Hawker Sea Fury

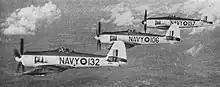
Sea Fury FB.11 fighters of the Royal Canadian Navy

The Sea Fury is a navalised aircraft, capable of operating from the aircraft carriers of the Royal Navy. It was heavily based on preceding Hawker fighter aircraft, particularly the Tempest; features such as the semi-elliptical wing and fuselage were derived directly from the Tempest but featured significant refinements, including significant strengthening to withstand the stresses of carrier landings. While the Sea Fury was lighter and smaller than the Tempest, advanced aspects of the Sea Fury's design such as its Centaurus engine meant it was also considerably more powerful and faster, making it the final and fastest of Hawker's reciprocating engine aircraft.